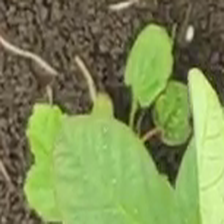
Weed species: Little_Mallow(Malva parviflora)